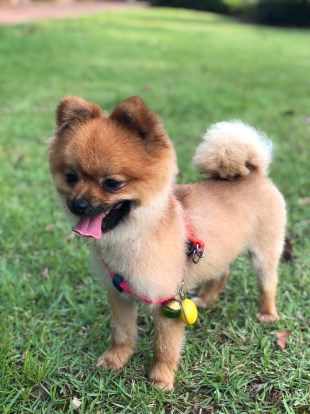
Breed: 1936-n000005-Pomeranian